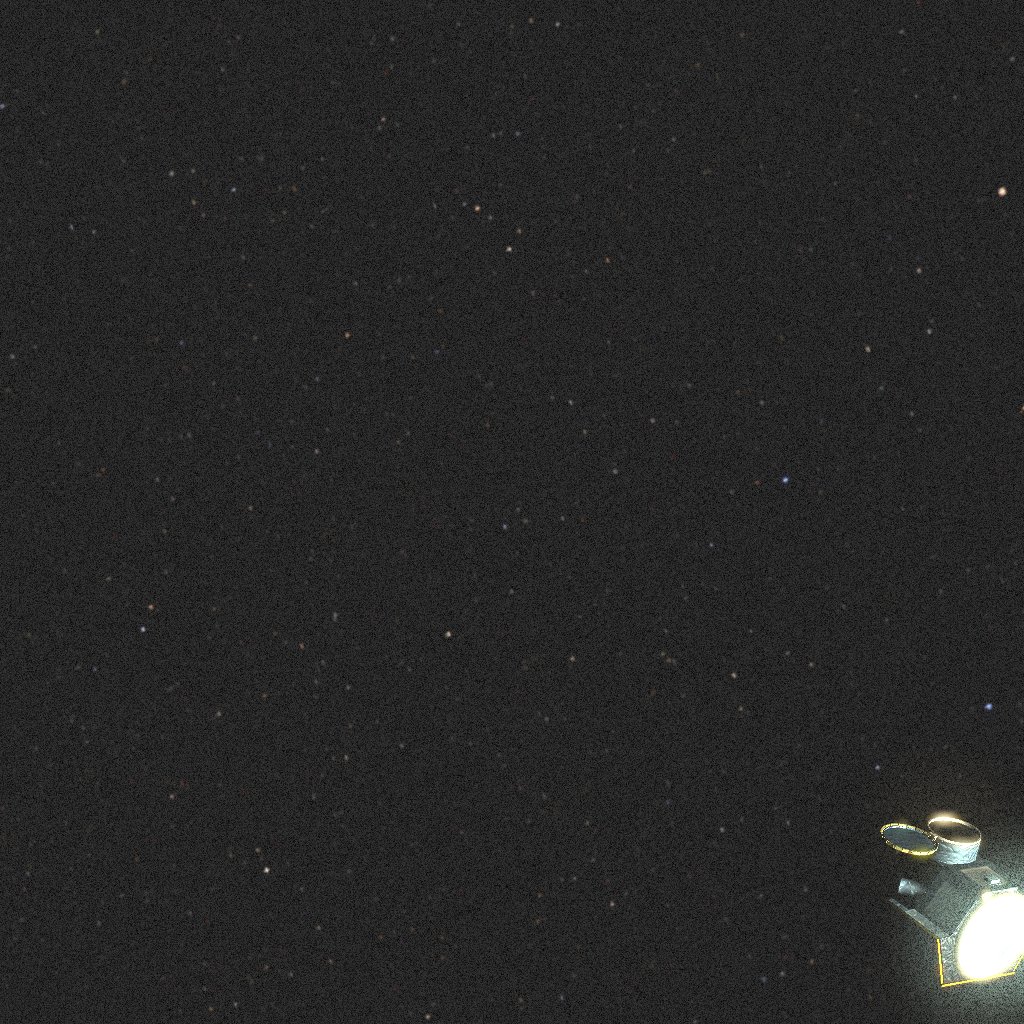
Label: cheops